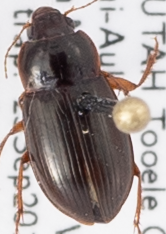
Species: Amara quenseli
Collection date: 2018-09-25
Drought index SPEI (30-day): -2.09
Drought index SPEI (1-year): -2.09
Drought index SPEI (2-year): -0.926